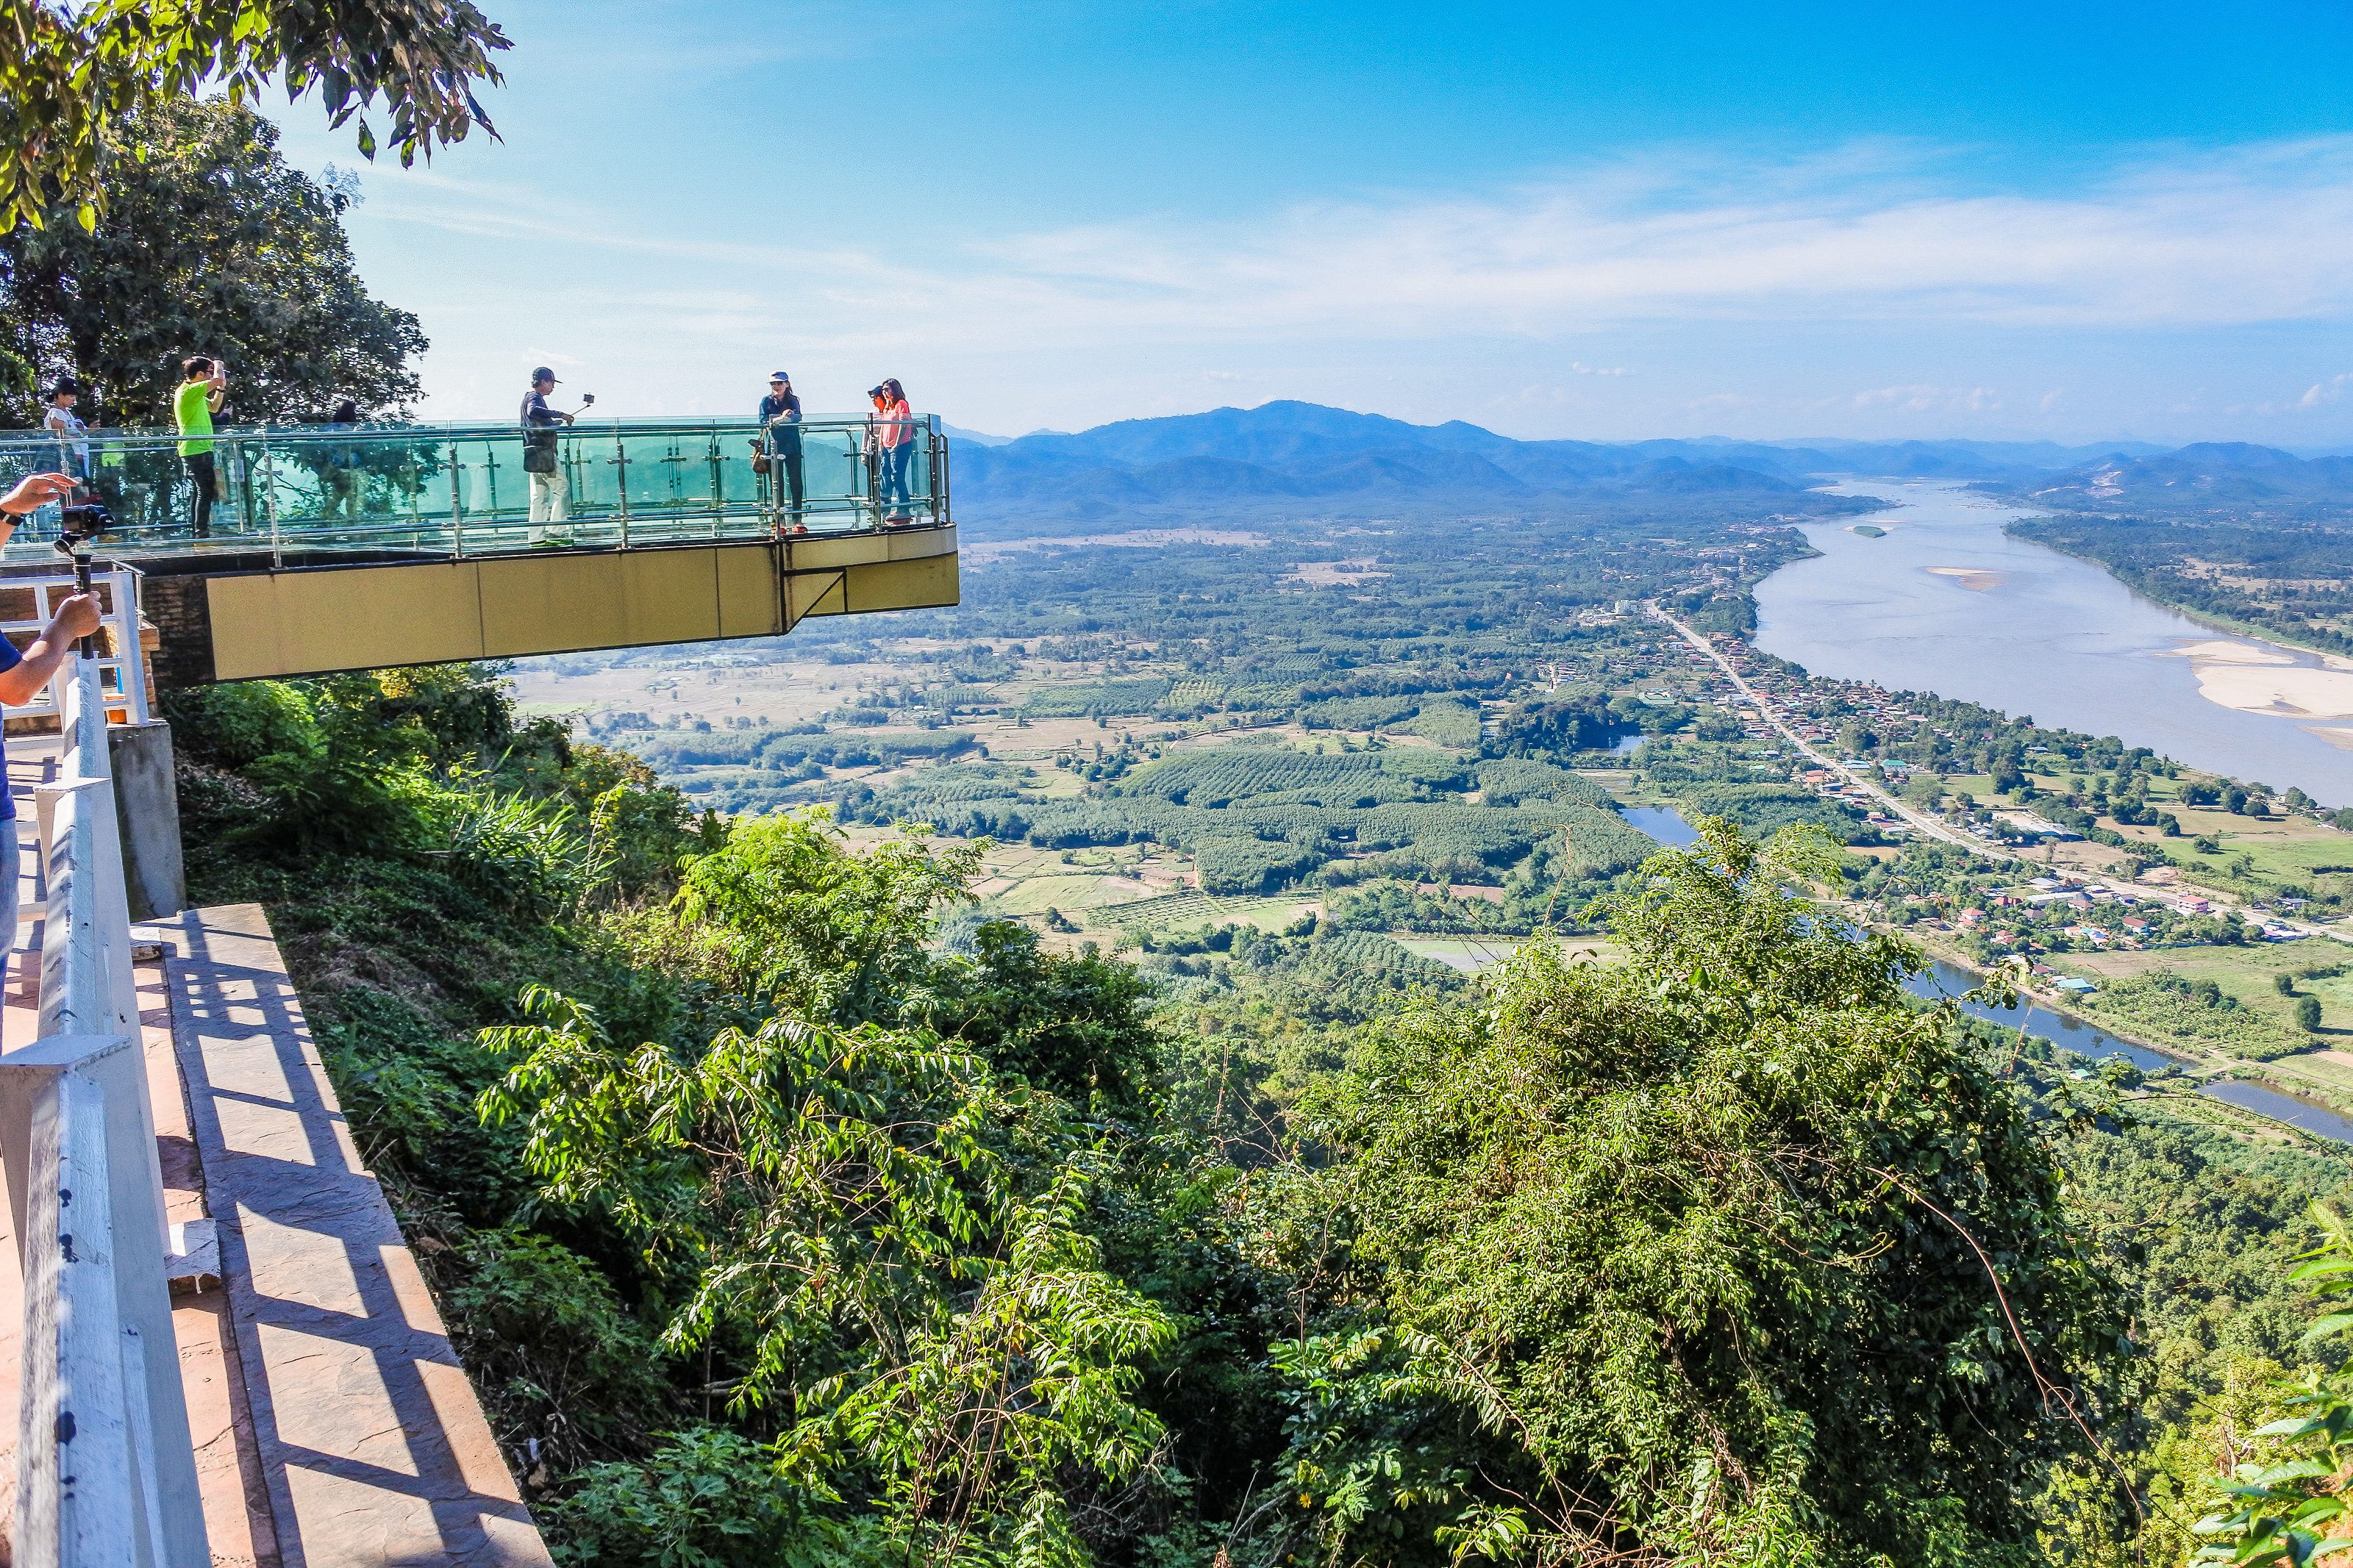
shadow, happy, skywalk, graceful, space, scene, cloud, beautiful, mountain, view, province, thailand, weather, landmark, border, sky, image, planet, nong khai province, wonderful, water, moon, field, background, telescope, woman, curve, sun, point, tourist, sphere, nongkhai, land, art, star, nature, abstract, wat, people, environment, mekong, sangkhom, sunset, lady, temple, river, travel, wat phataksua, landscape, walk, vegetation, hill station, tourism, tree, hill, sea, vacation, city, coast, leisure, real estate, tourist attraction, mountain range, ridge, forest, national park, mount scenery, road, ocean, bay, bridge, terrain, jungle